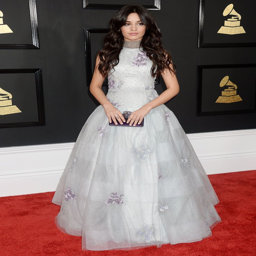
pop artist on the awards red carpet